Medicinal plants

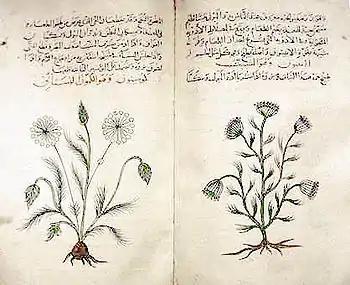
Dioscorides's 1st century , seen here in a copy in Arabic, describes some 1000 drug recipes based on over 600 plants.

Plants, including many now used as culinary herbs and spices, have been used as medicines, not necessarily effectively, from prehistoric times. Spices have been used partly to counter food spoilage bacteria, especially in hot climates, and especially in meat dishes that spoil more readily. Angiosperms (flowering plants) were the original source of most plant medicines. Human settlements are often surrounded by weeds used as herbal medicines, such as nettle, dandelion and chickweed. Humans were not alone in using herbs: some animals, such as non-human primates, monarch butterflies and sheep ingest plants when they are ill.